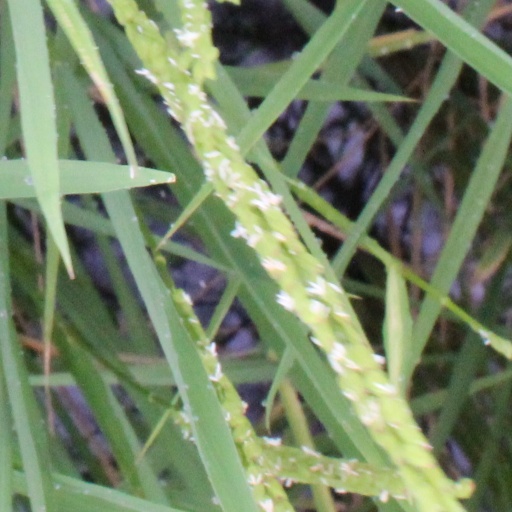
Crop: rice